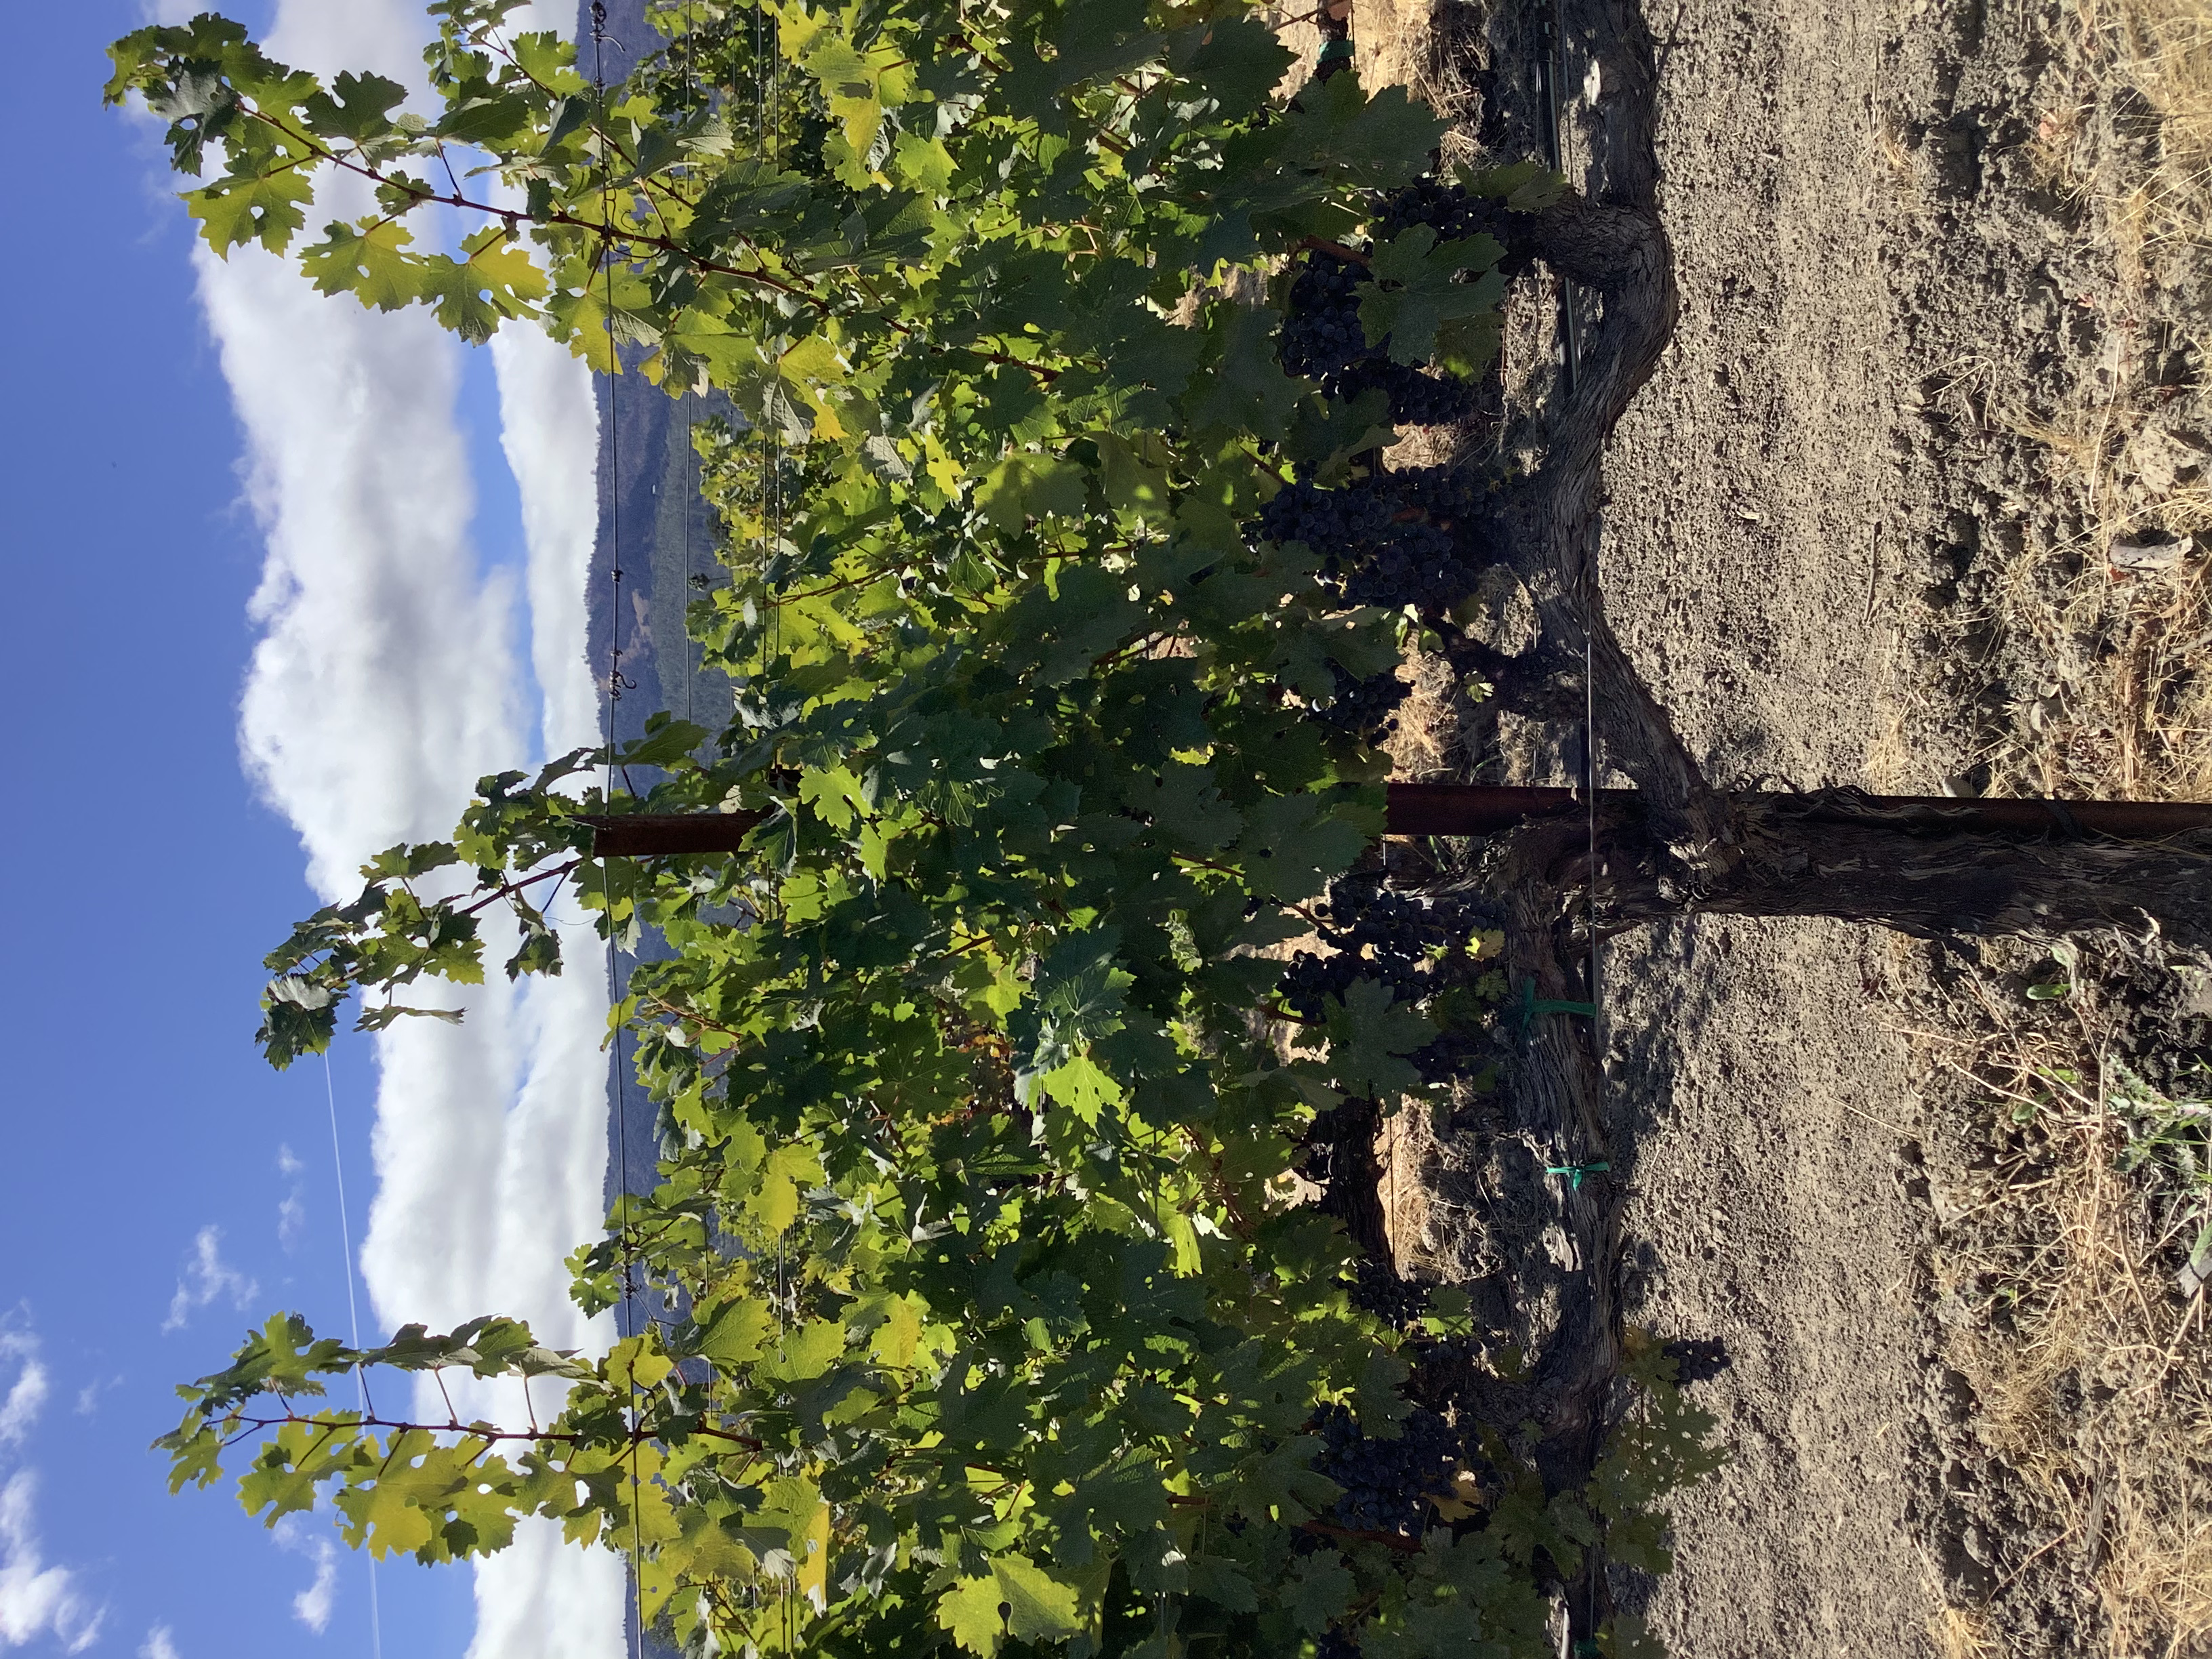
Label: No Virus